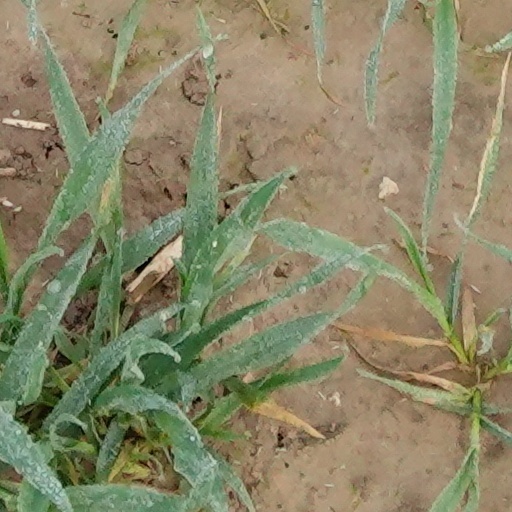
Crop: wheat